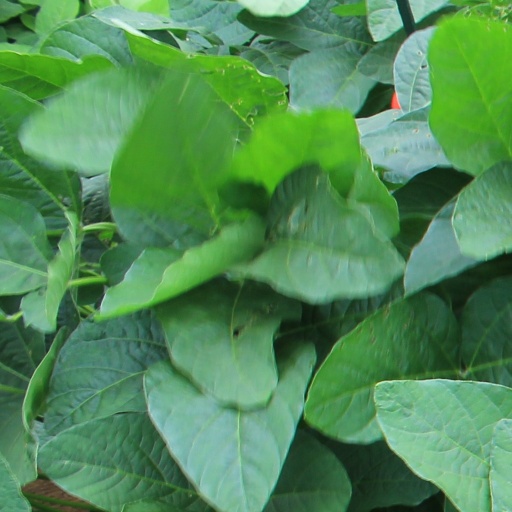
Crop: soybean